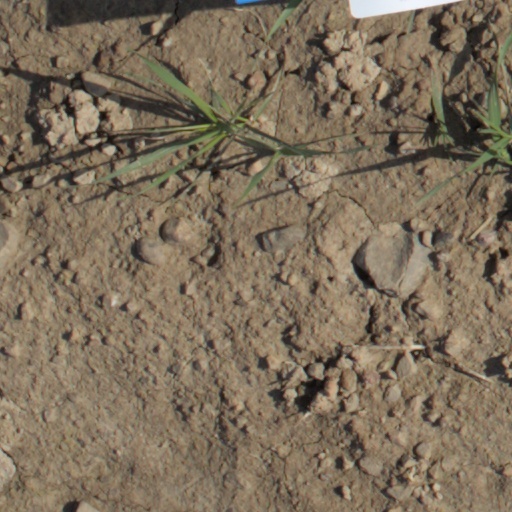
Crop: wheat